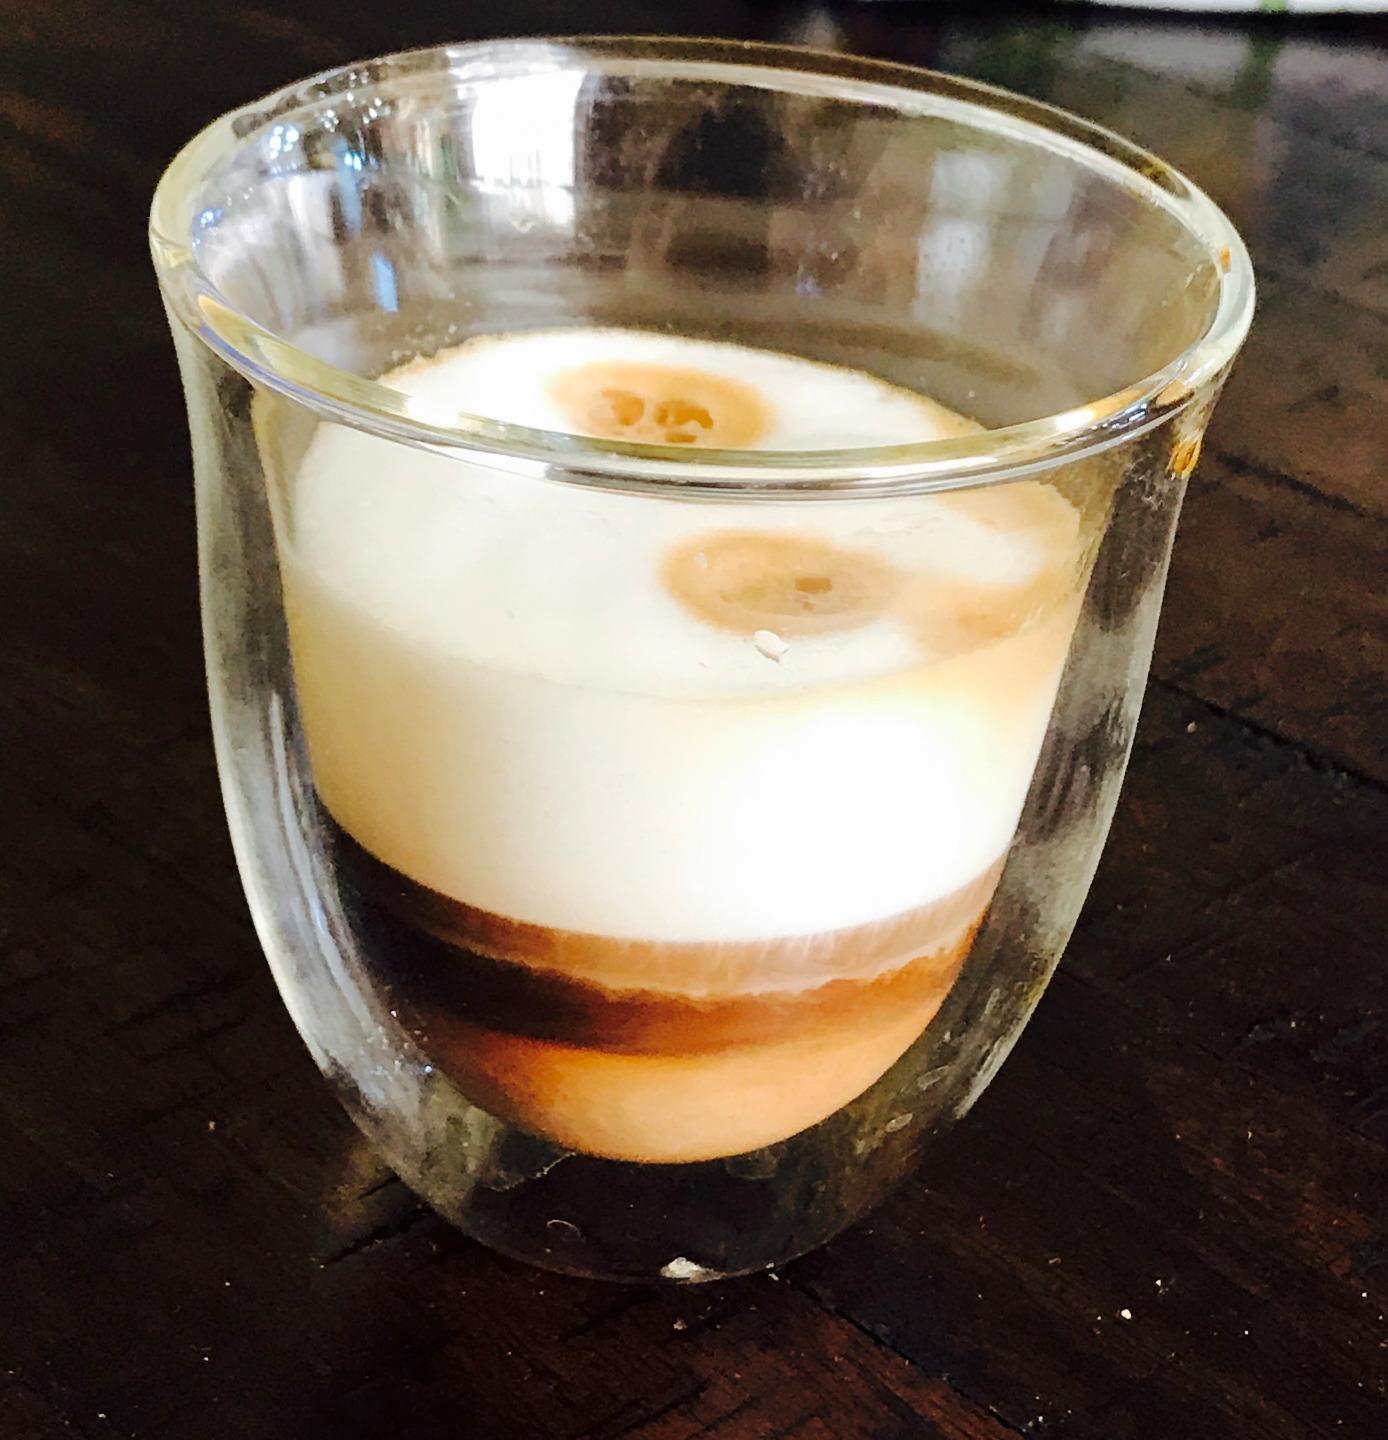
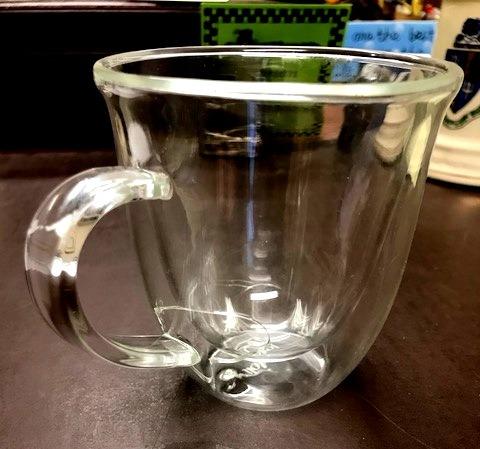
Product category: items_mug
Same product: no